Question: Please indicate a possible affordance area of the motorcycle that can be used for sitting on
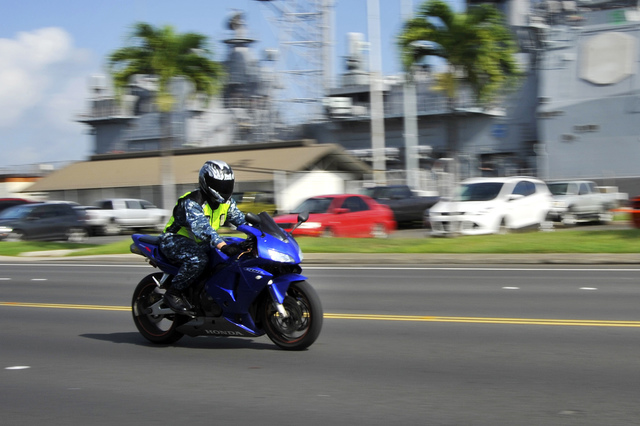
Answer: [159.315, 227.523, 205.936, 272.523]